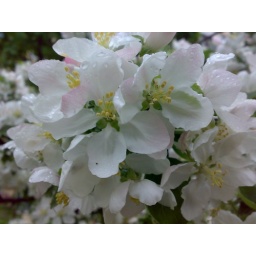
apple tree in blossom